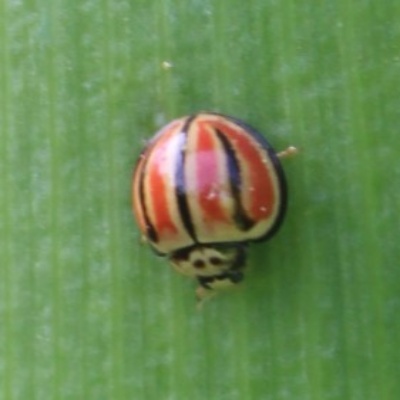
Crop: Maize
Condition: leaf beetle